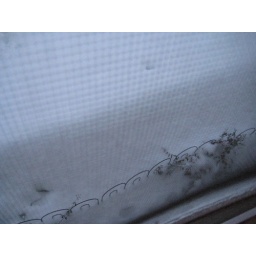
Depth of snow by the flower bed